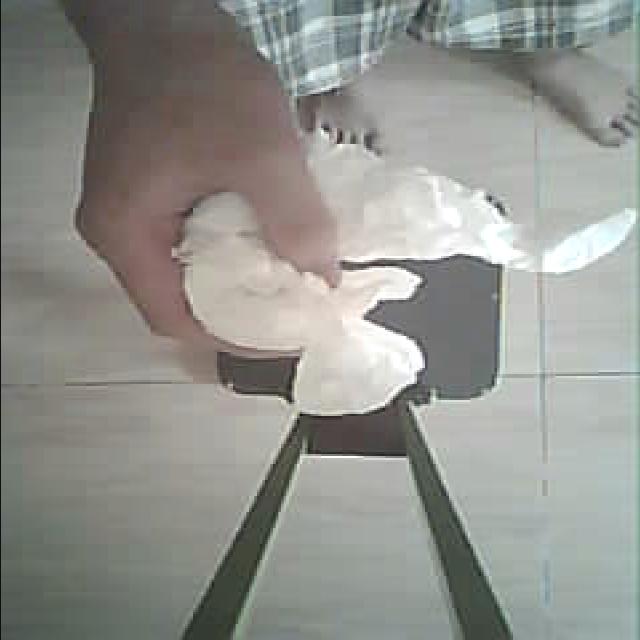
Label: tissues